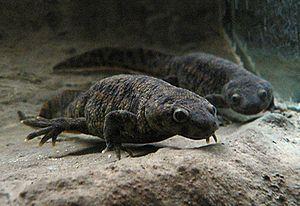
Pleurodeles waltl, le pleurodèle de Waltl, est une espèce d'urodèles de la famille des Salamandridae. Il vit dans la péninsule ibérique et au Maroc.